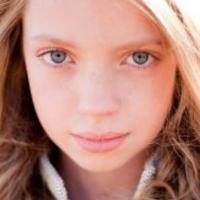
Age group: age 01-10